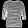
Label: Pullover